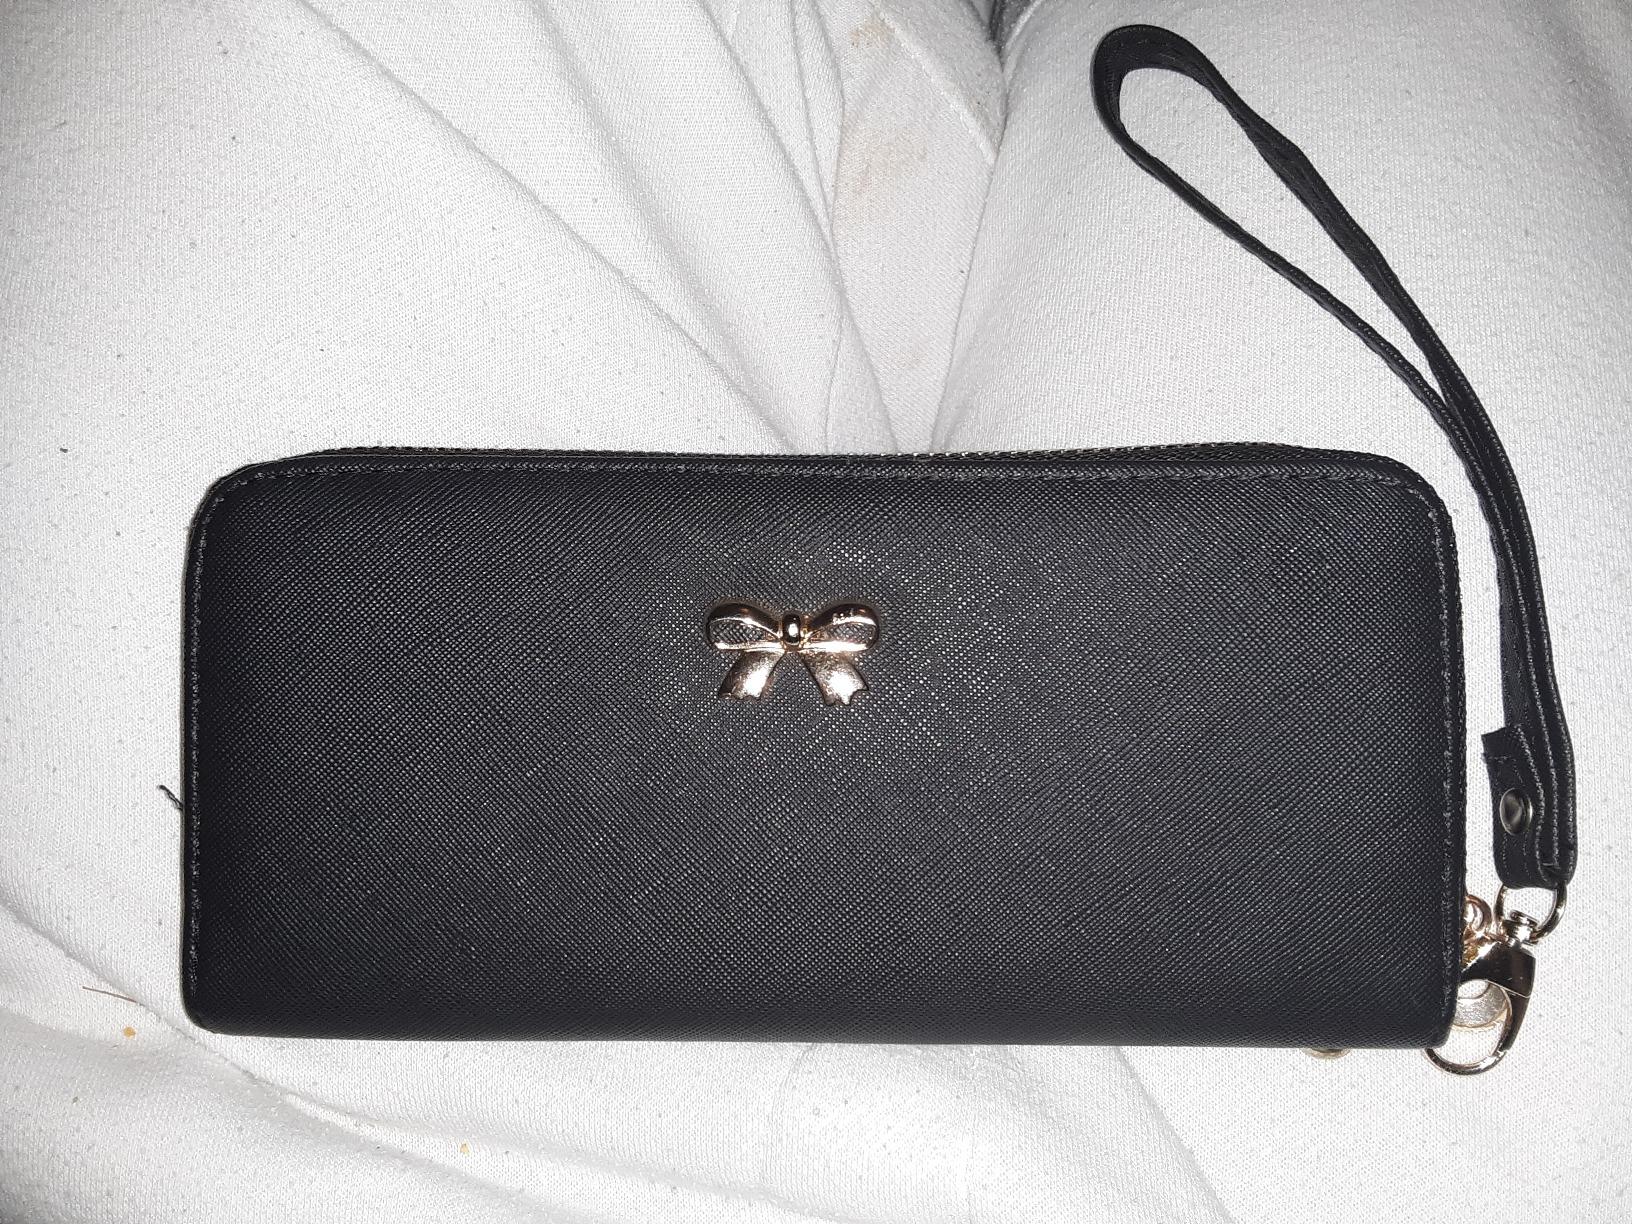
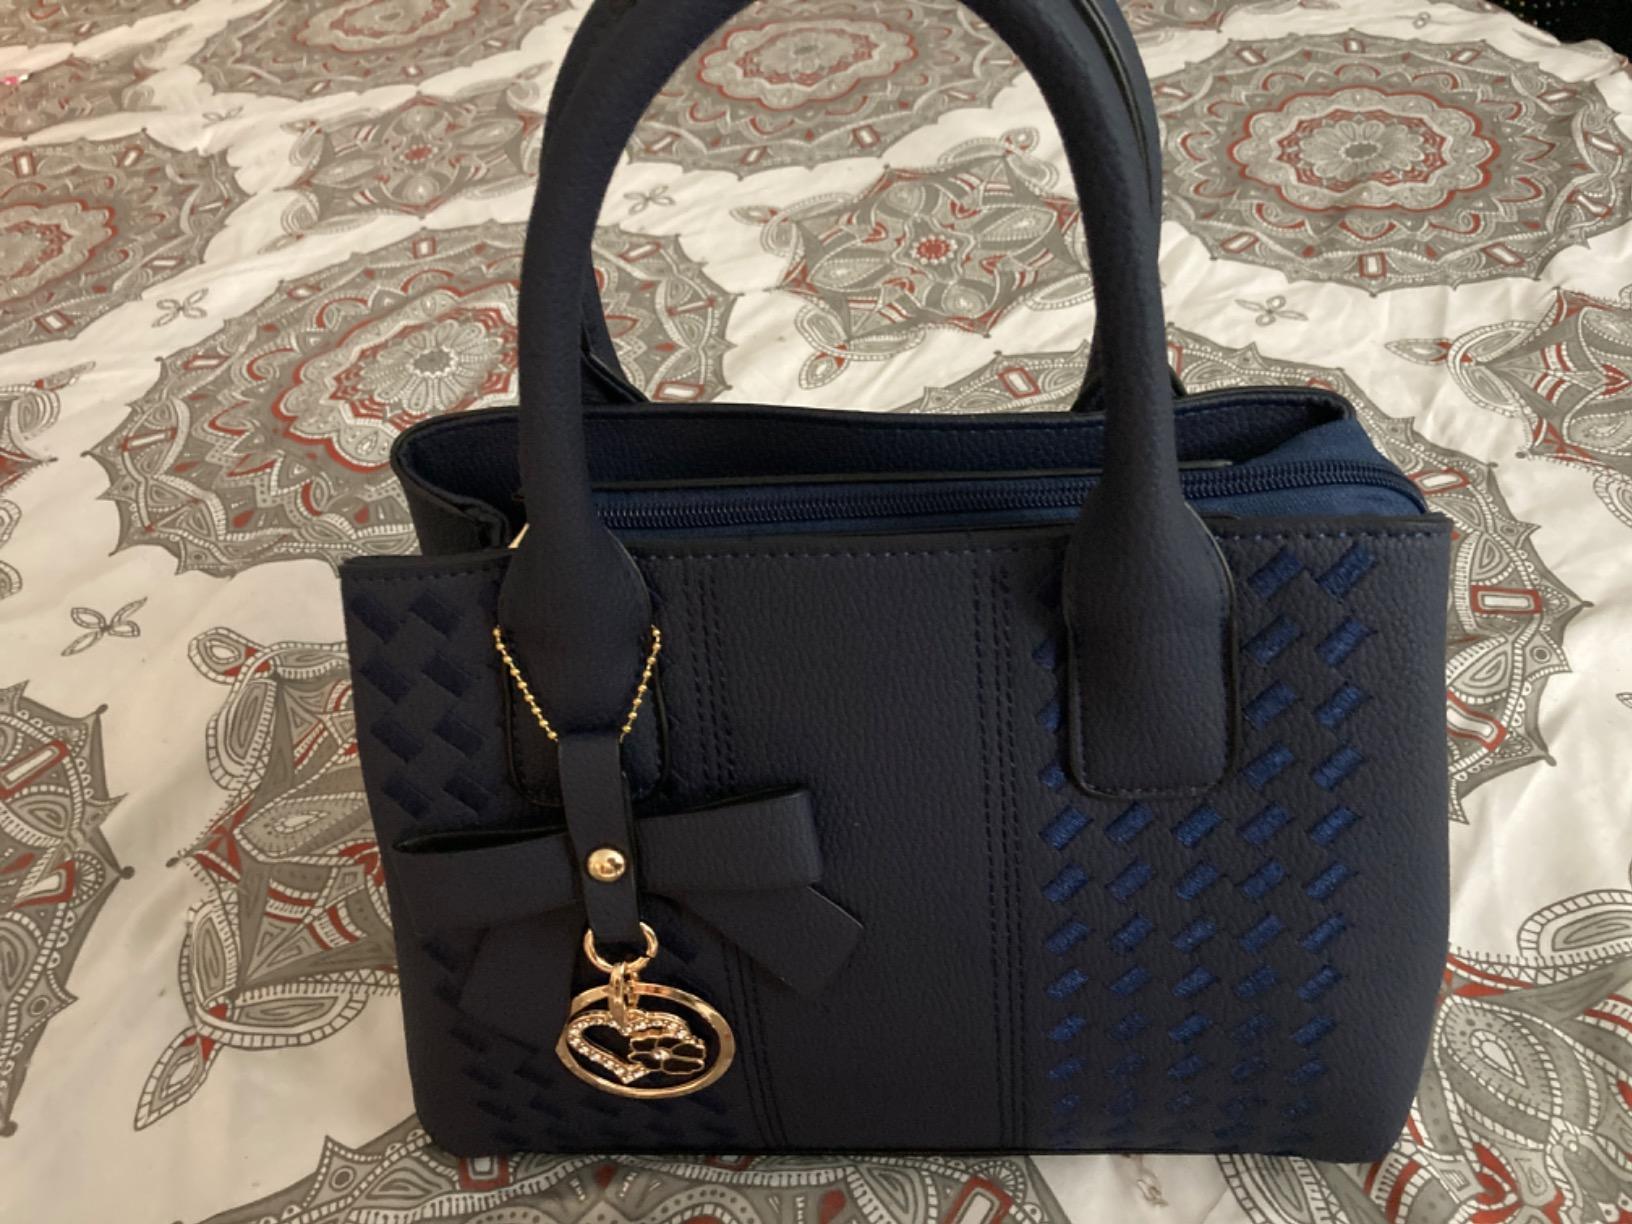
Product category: accessories_handbag
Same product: no